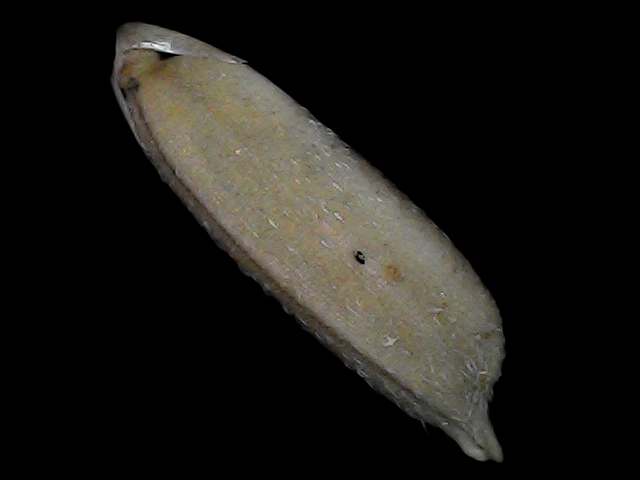
Rice variety: Bd79